Beatmania IIDX Club Version

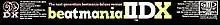

Beatmania IIDX Club Version was released on April 21, 1999 by Konami to the Japanese arcade audience. It could be linked with a "Dance Dance Revolution" machine for simultaneous play.